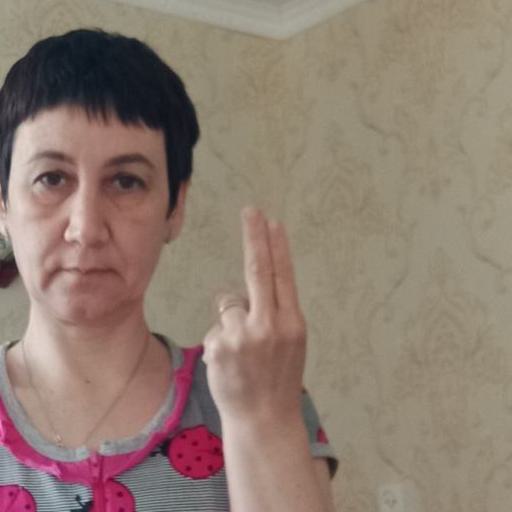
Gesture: two_up_inverted